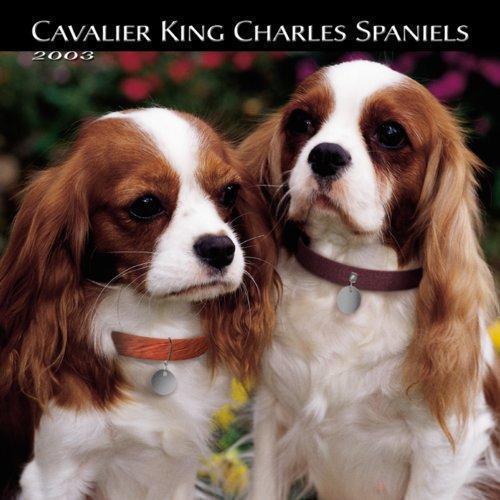
Blenheim_spaniel